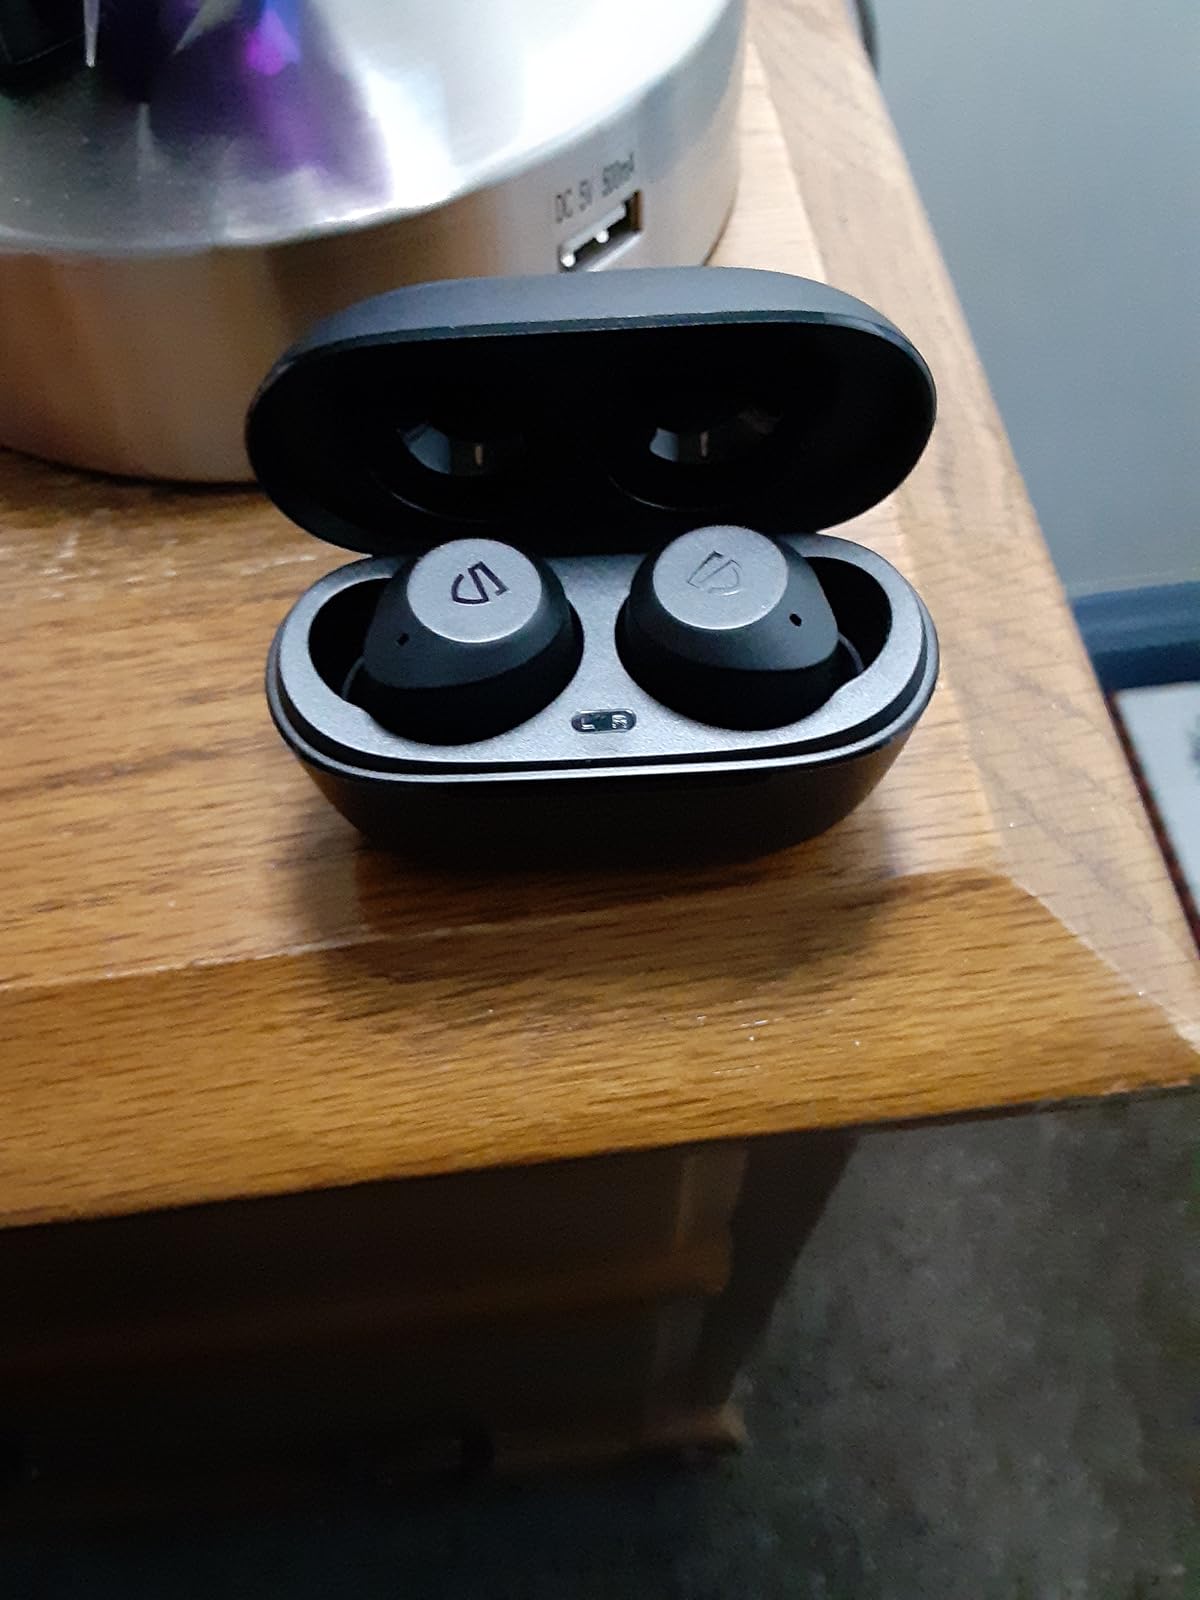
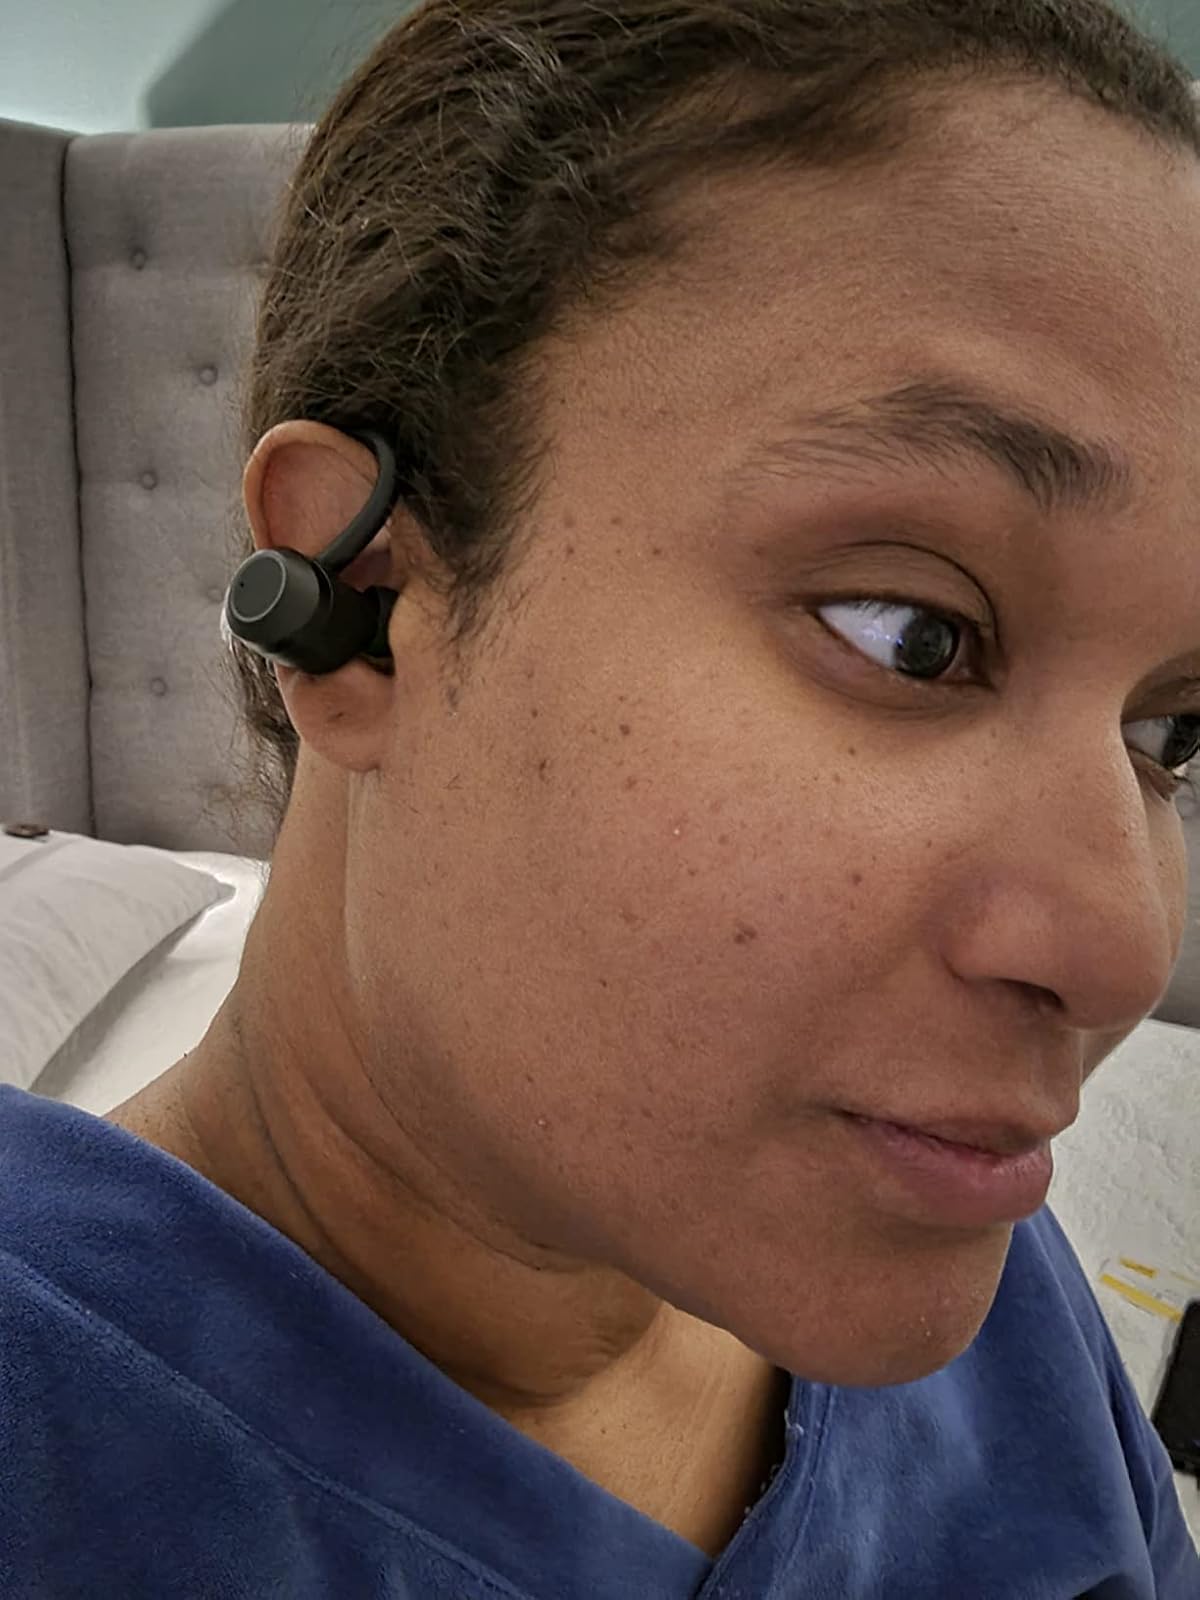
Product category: earbuds
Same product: no